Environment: real
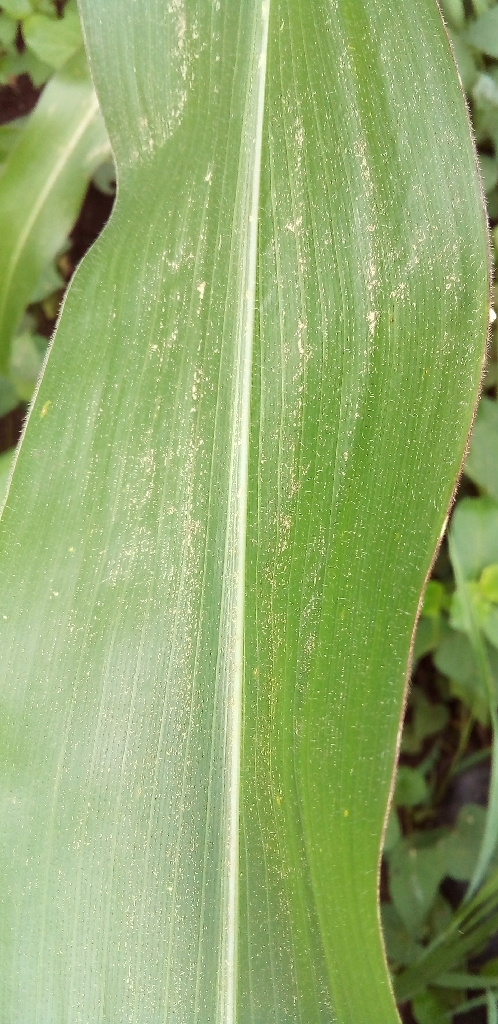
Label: healthy